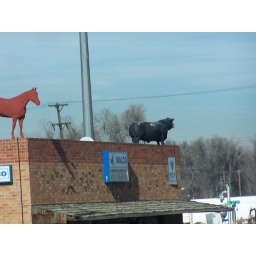
Life-size statues on the roof of this agricultural building in Colorado.